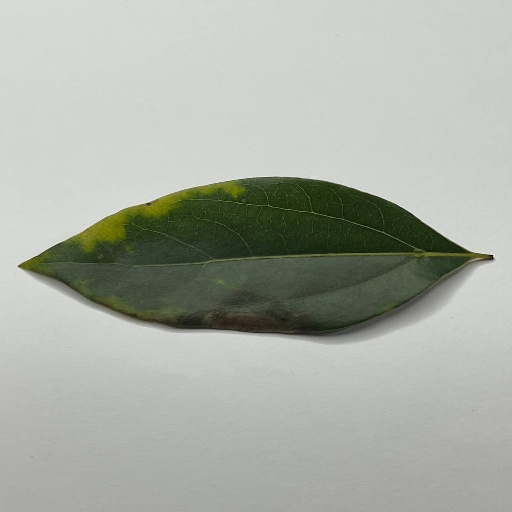
Species: Camphor
Leaf condition: Bacterial Spot